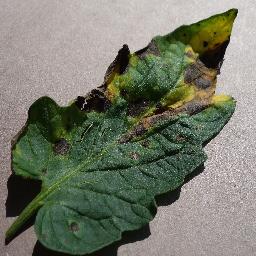
Label: Tomato___Early_blight